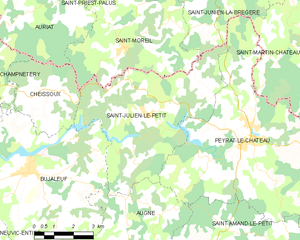
Carte des communes françaises Saint-Julien-le-Petit